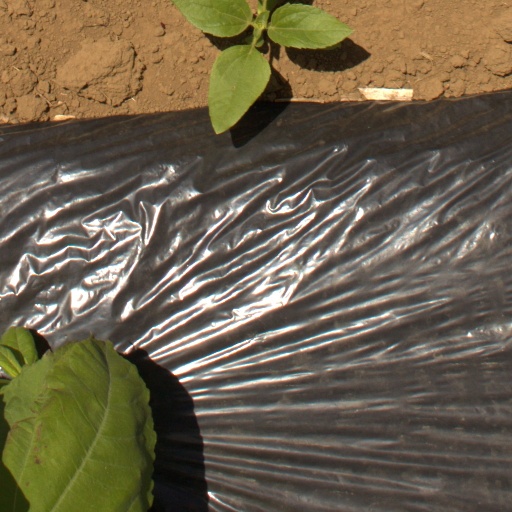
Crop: Jerusalem artichoke